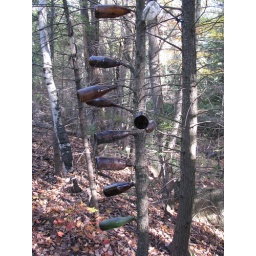
I guess bottles grow on trees in these parts